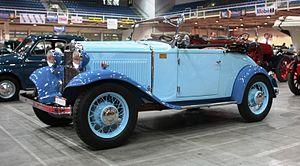
Opel 1.8 Liter series 1833 cabriolet Note that The “Regent” bodied Opel 1.8 litre cars had nothing in common with the ill fated Opel Regent of 1929 apart from the name.